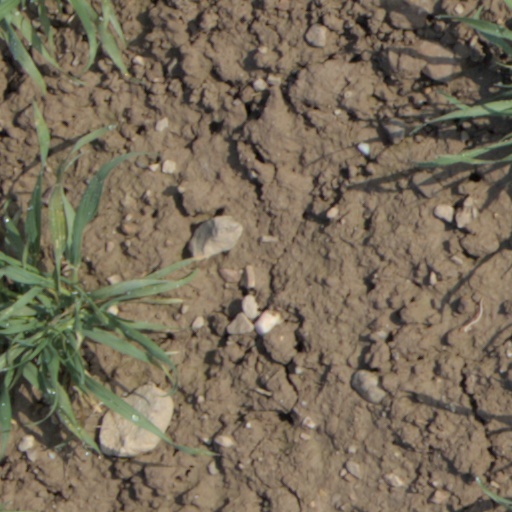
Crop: wheat